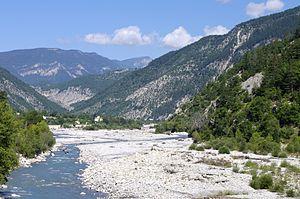
Le Var en amont d'entrevaux
Entrevaux est une commune française, située dans le département des Alpes-de-Haute-Provence en région Provence-Alpes-Côte d'Azur.